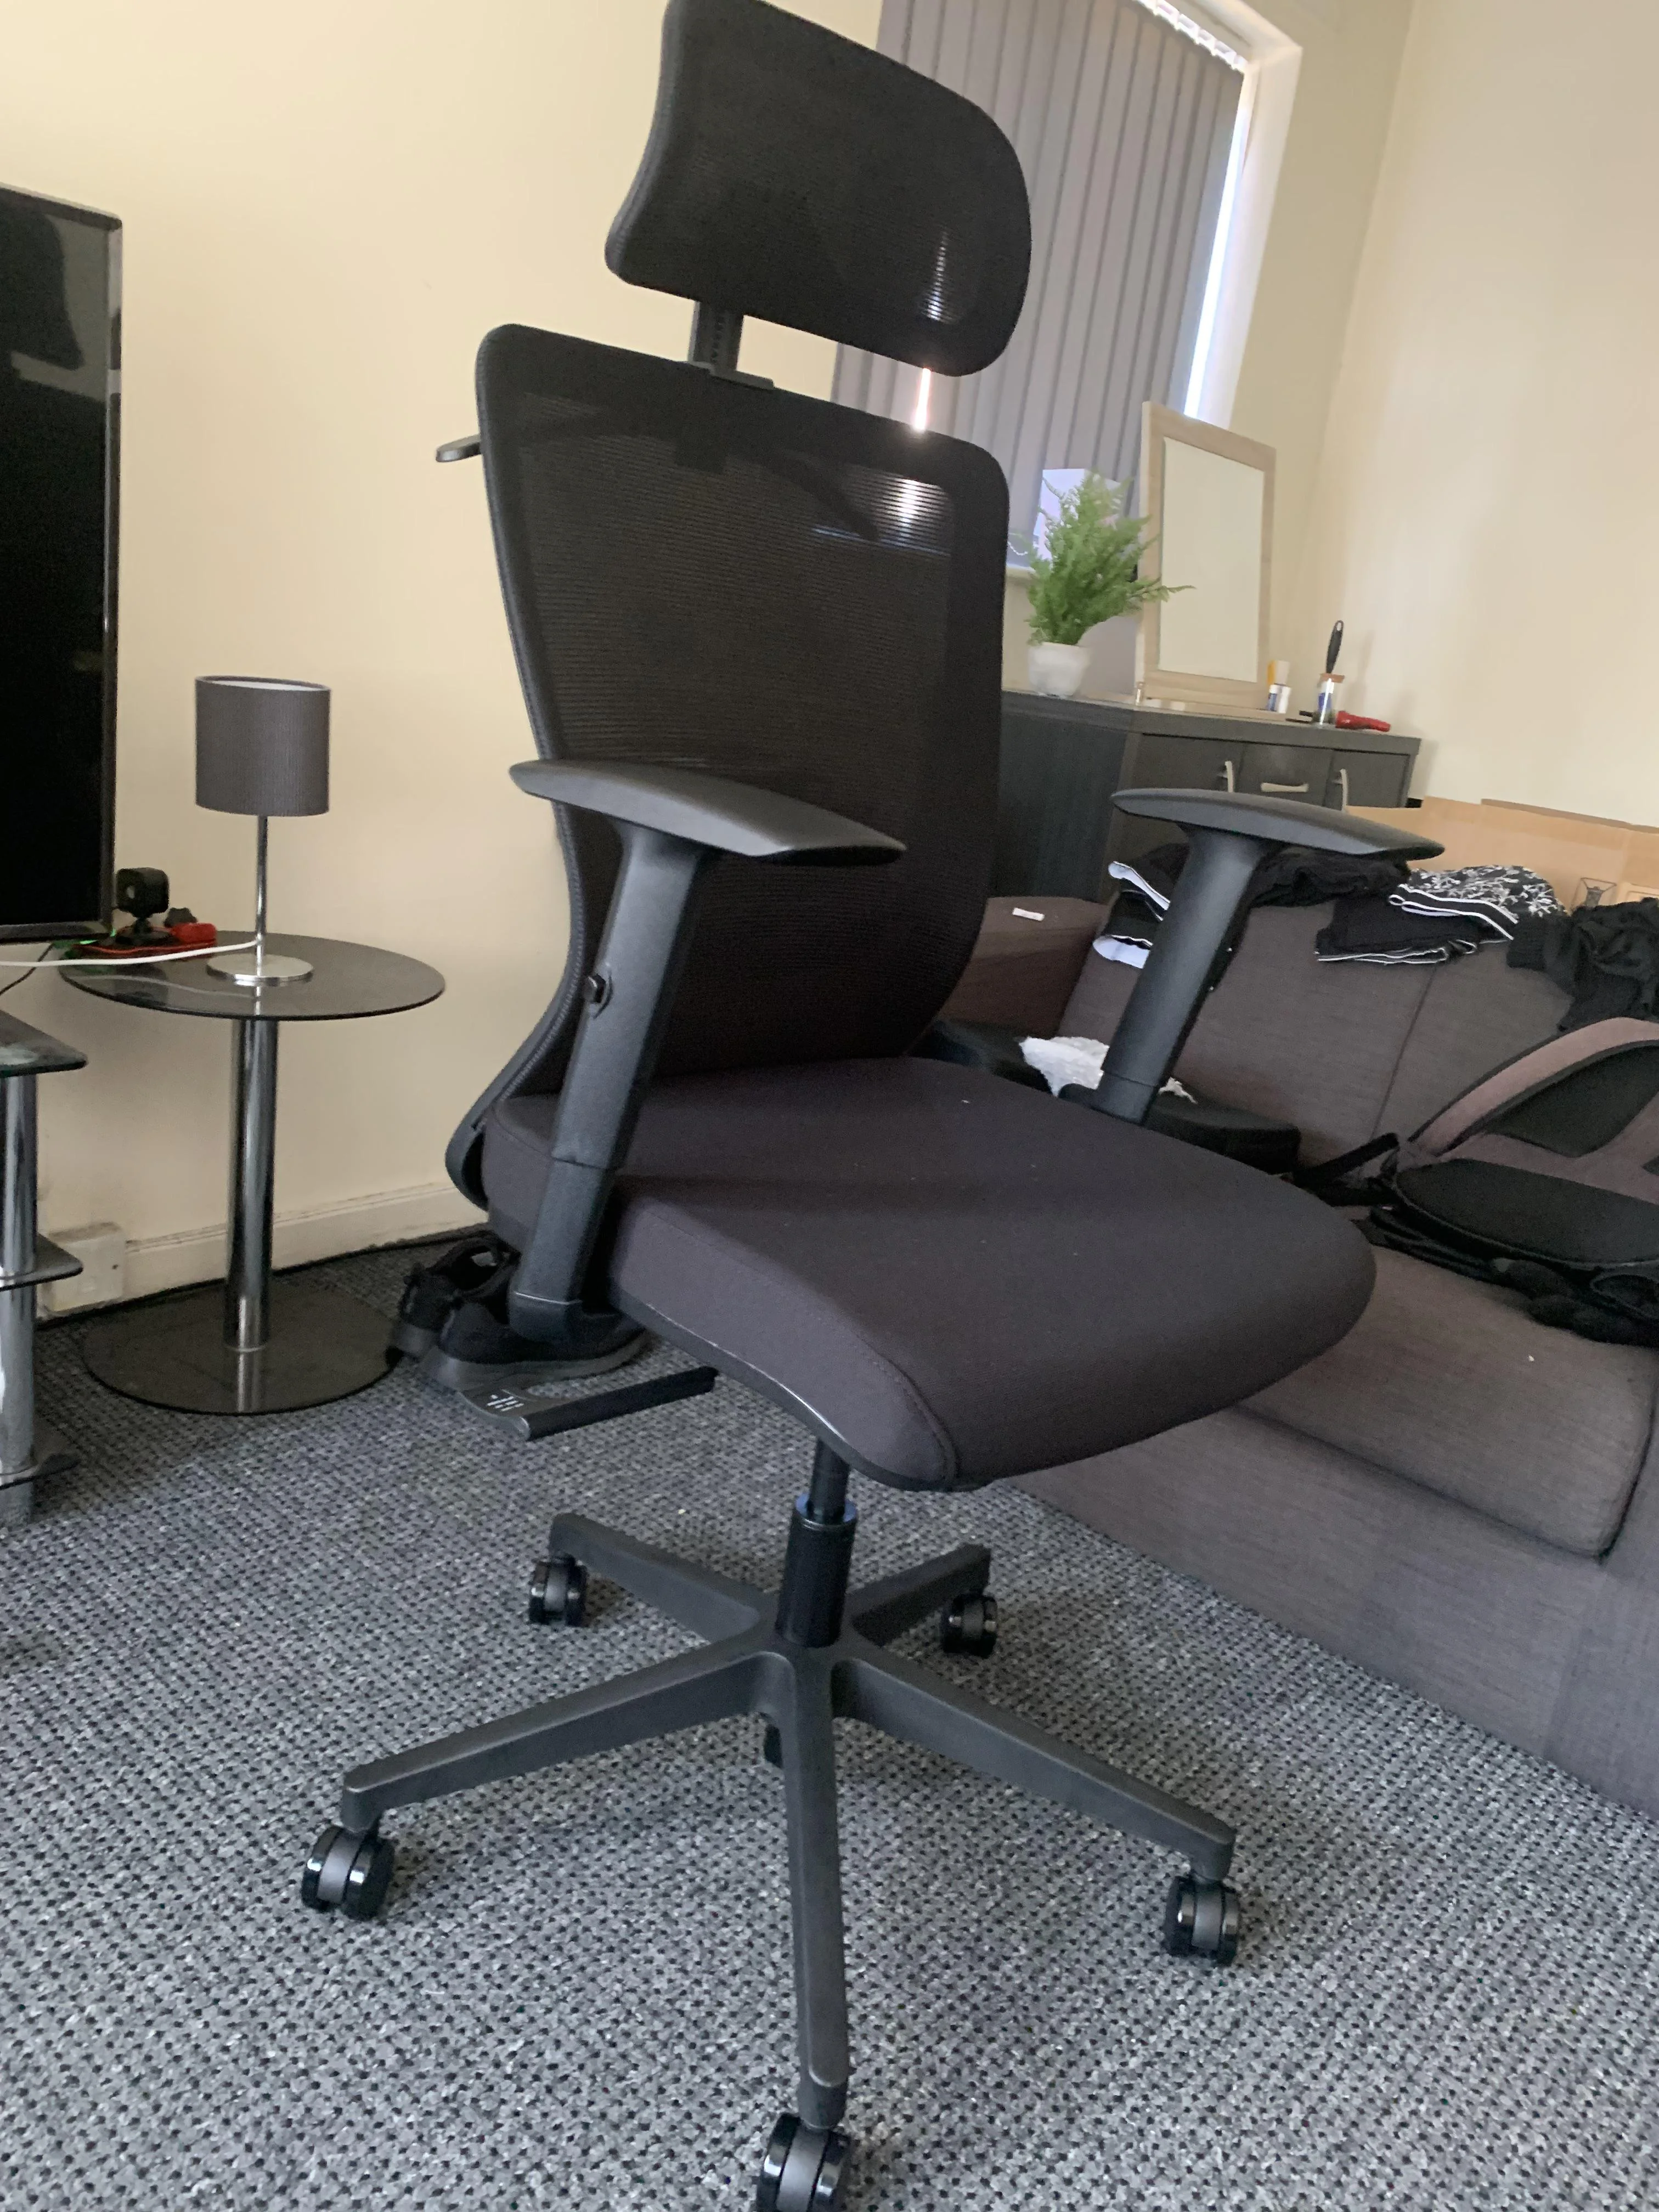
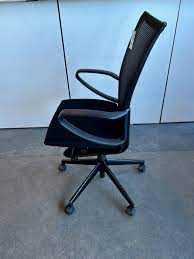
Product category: items_chair
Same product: no